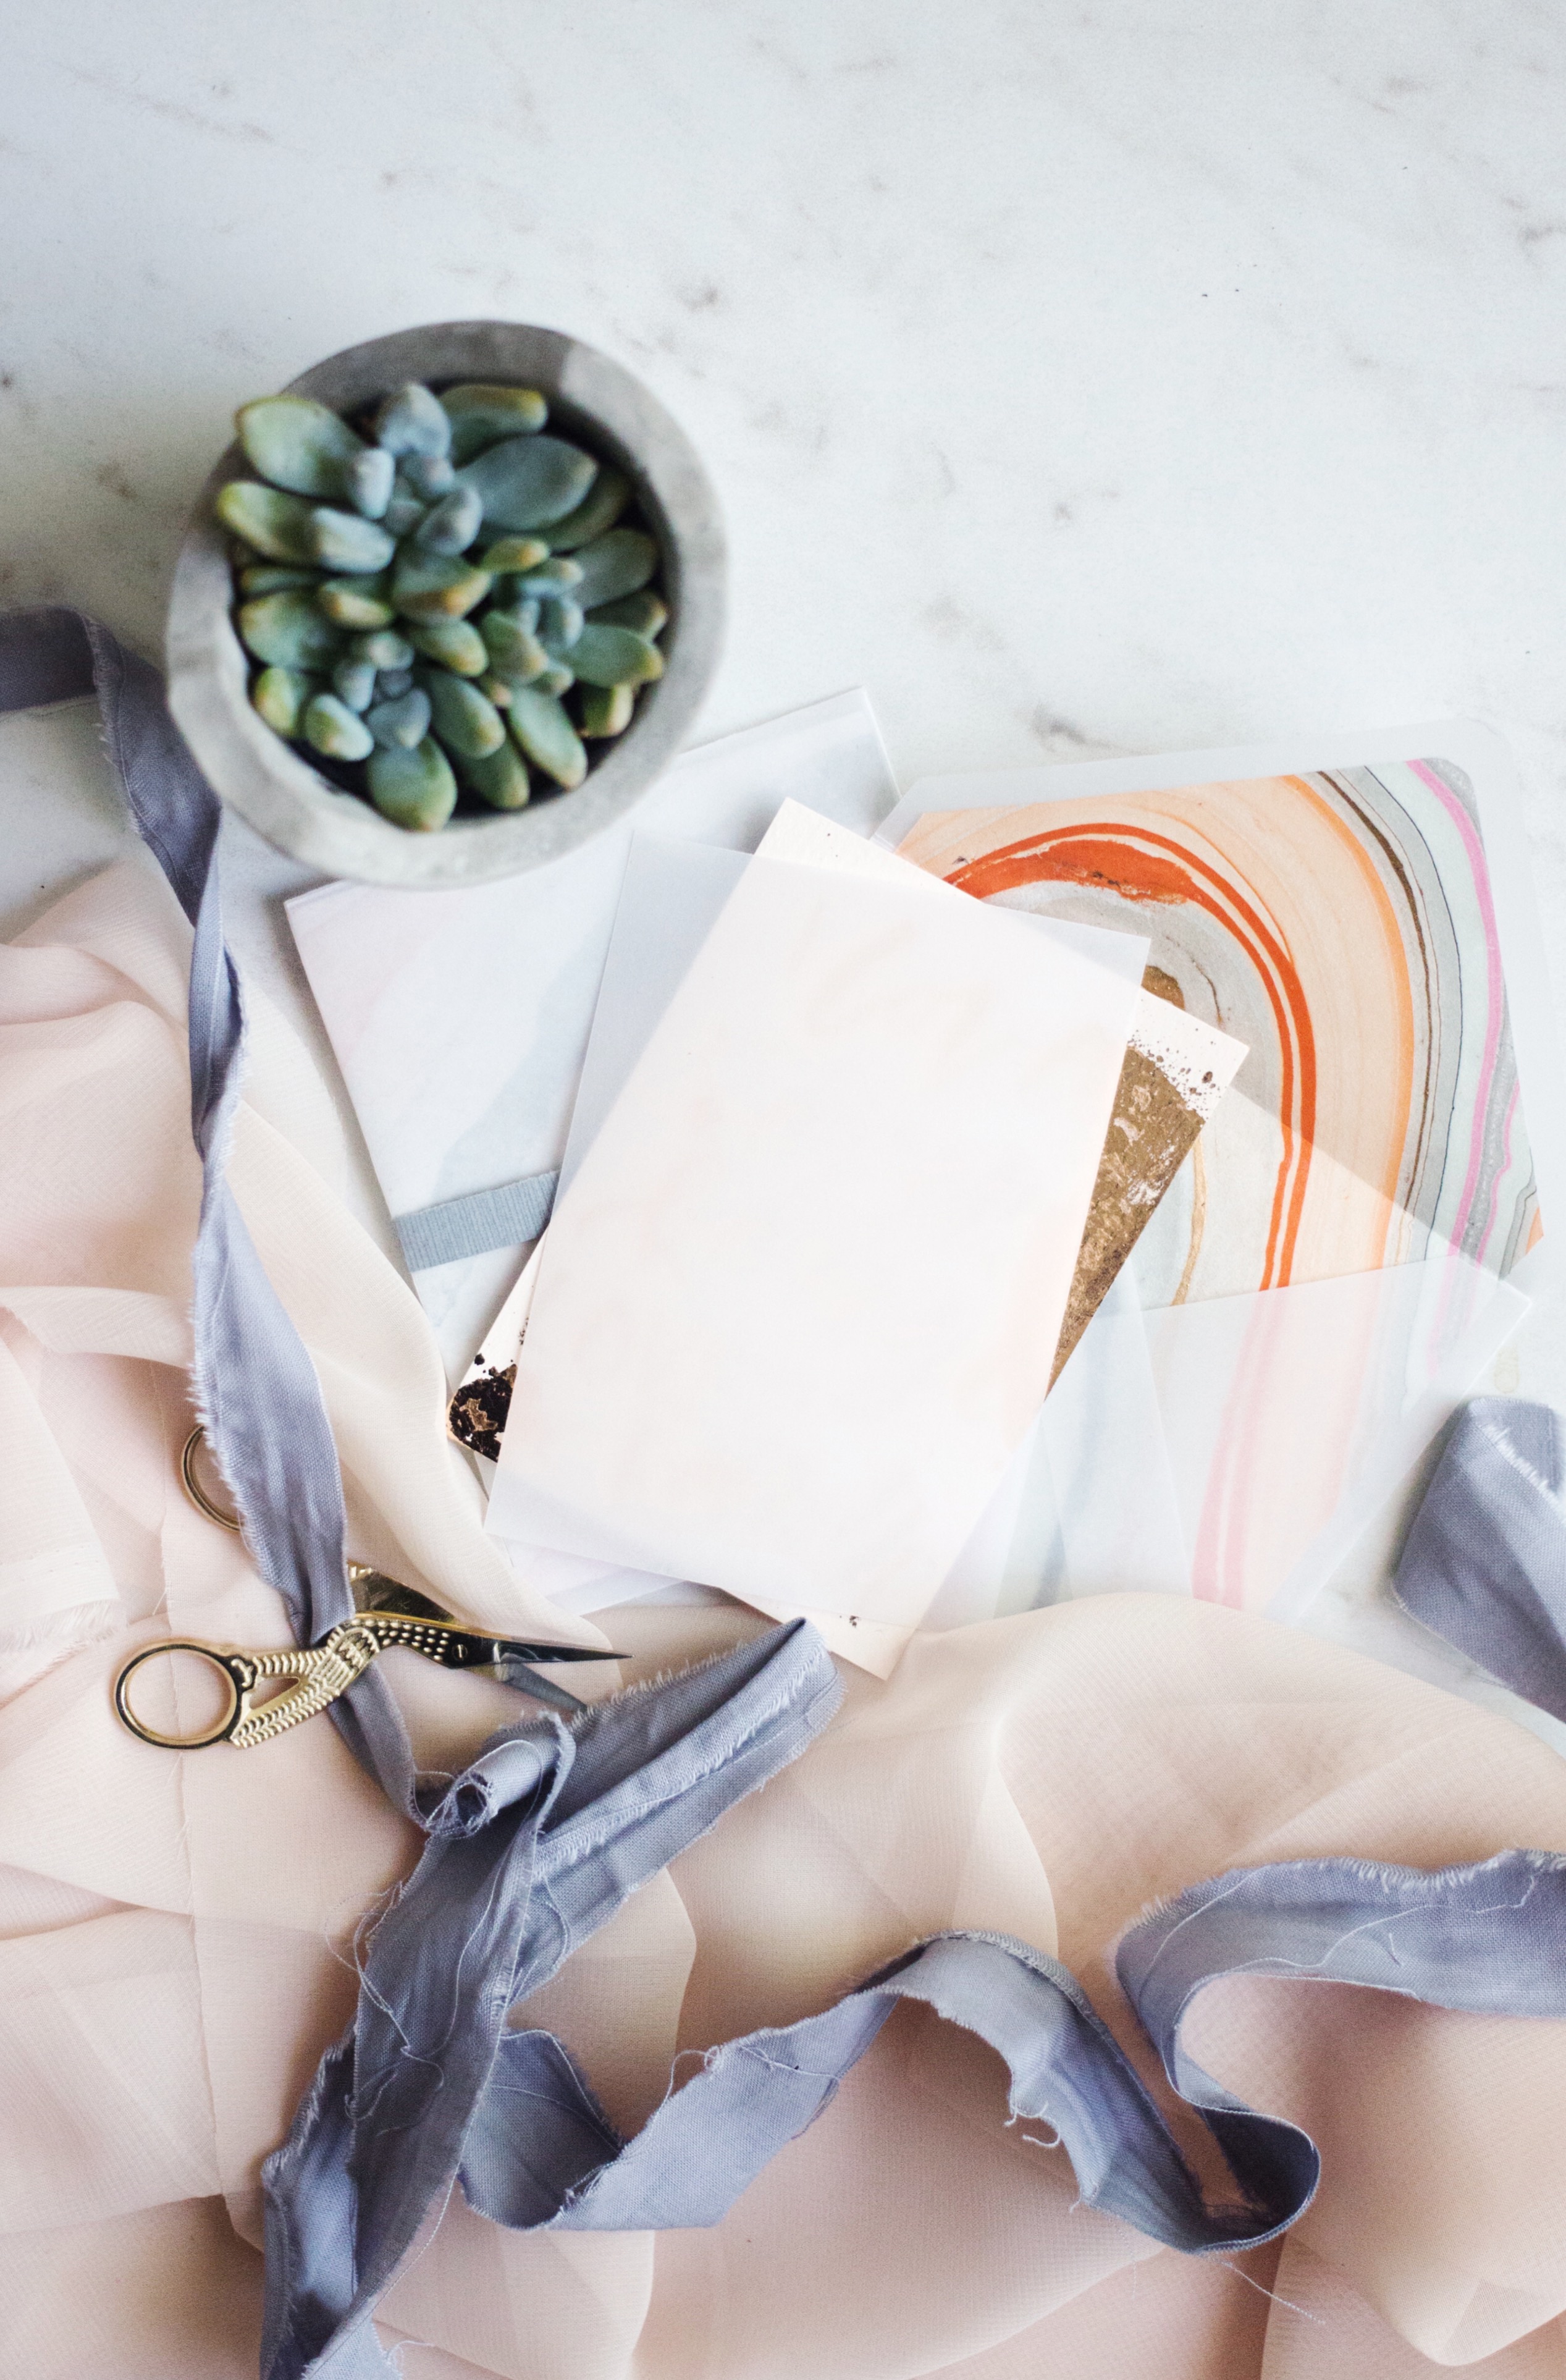
hand, leg, clothing